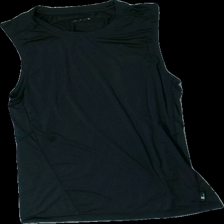
View: front
Type: Tank top
Category: Unisex
Brand: Not in the list
Brand text on label: otp
Colors: Black
Material: 100% polyester
Pattern: Logo print
Cut: Regular
Size: S
Season: All
Damage 2: mark/stain
Damage 2 location: middle center
Price range: <50
Recommended usage: Export
Comment: slitet tryck, trasig söm